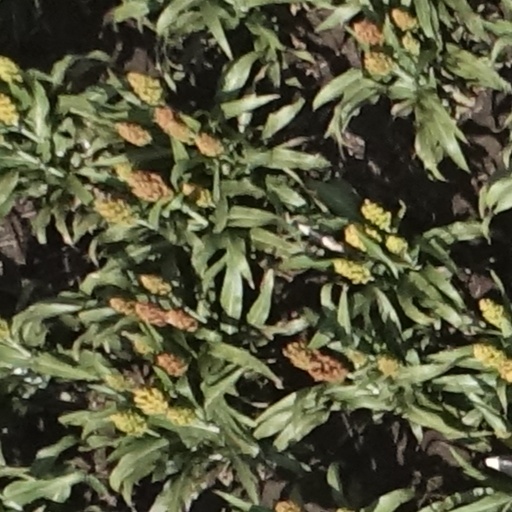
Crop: sorghum